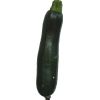
Label: dark_zucchini